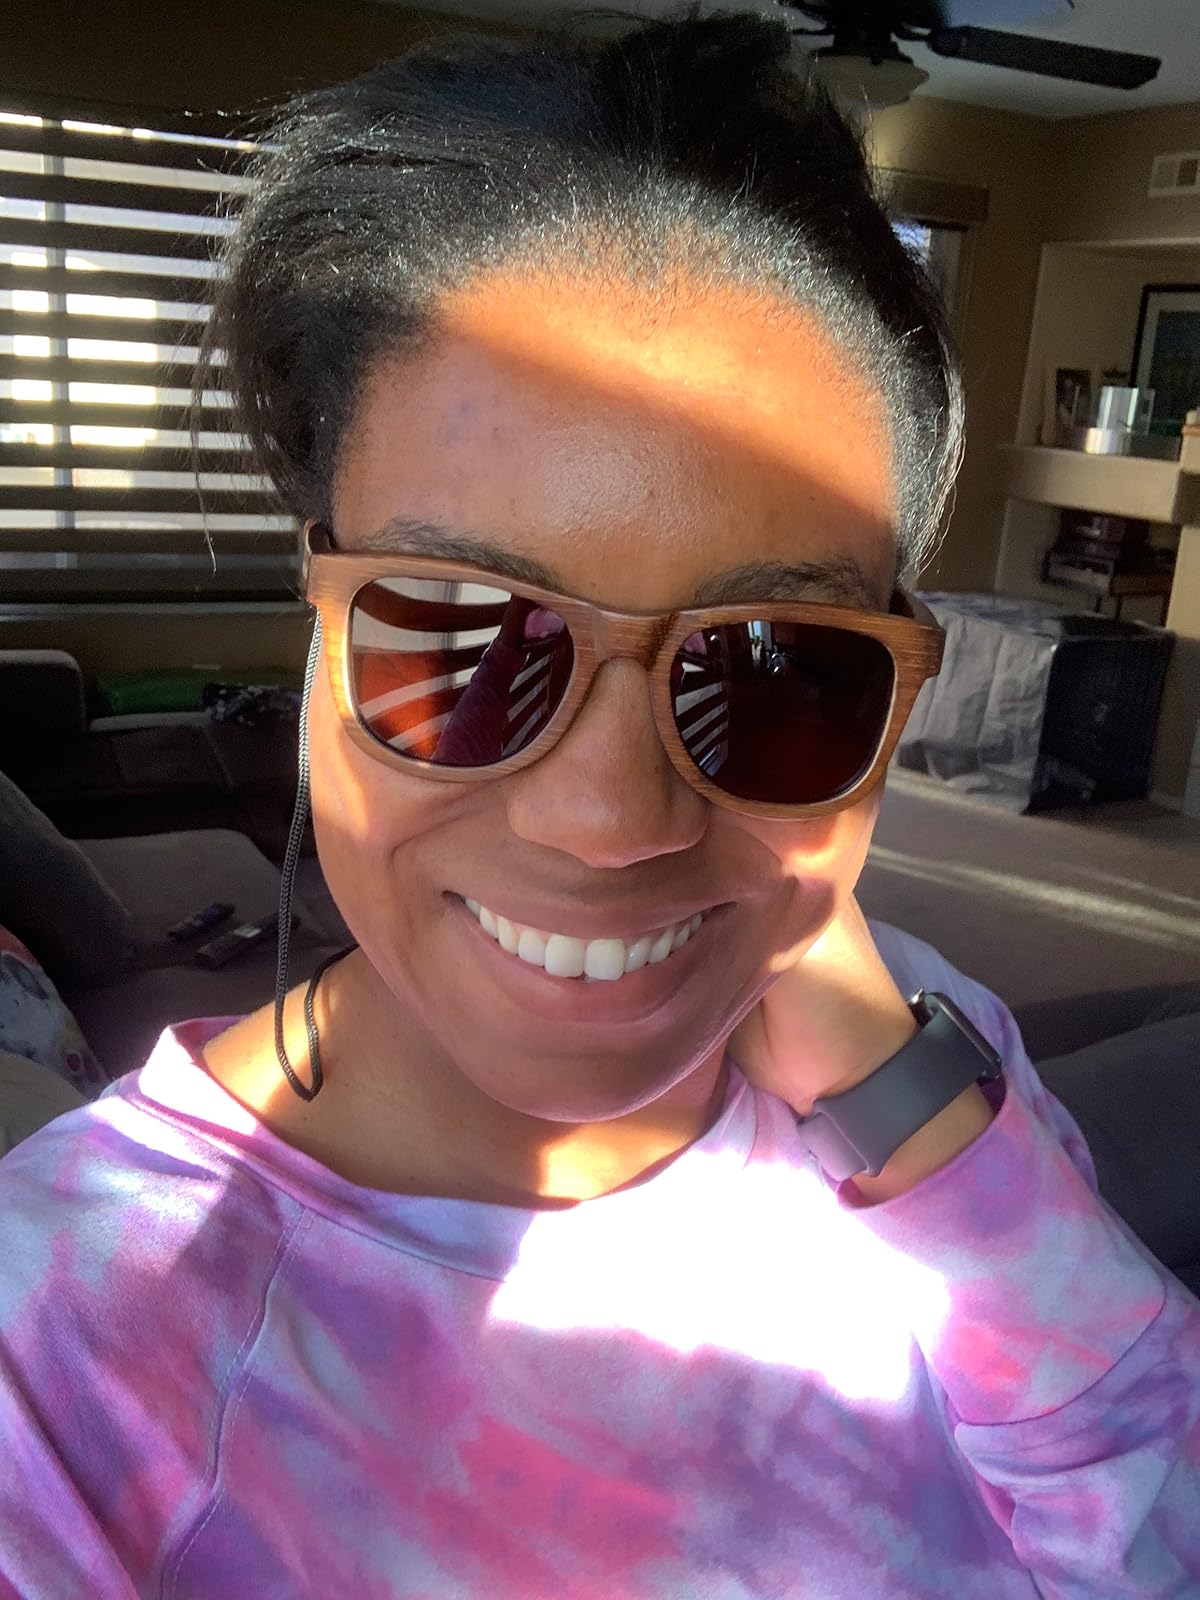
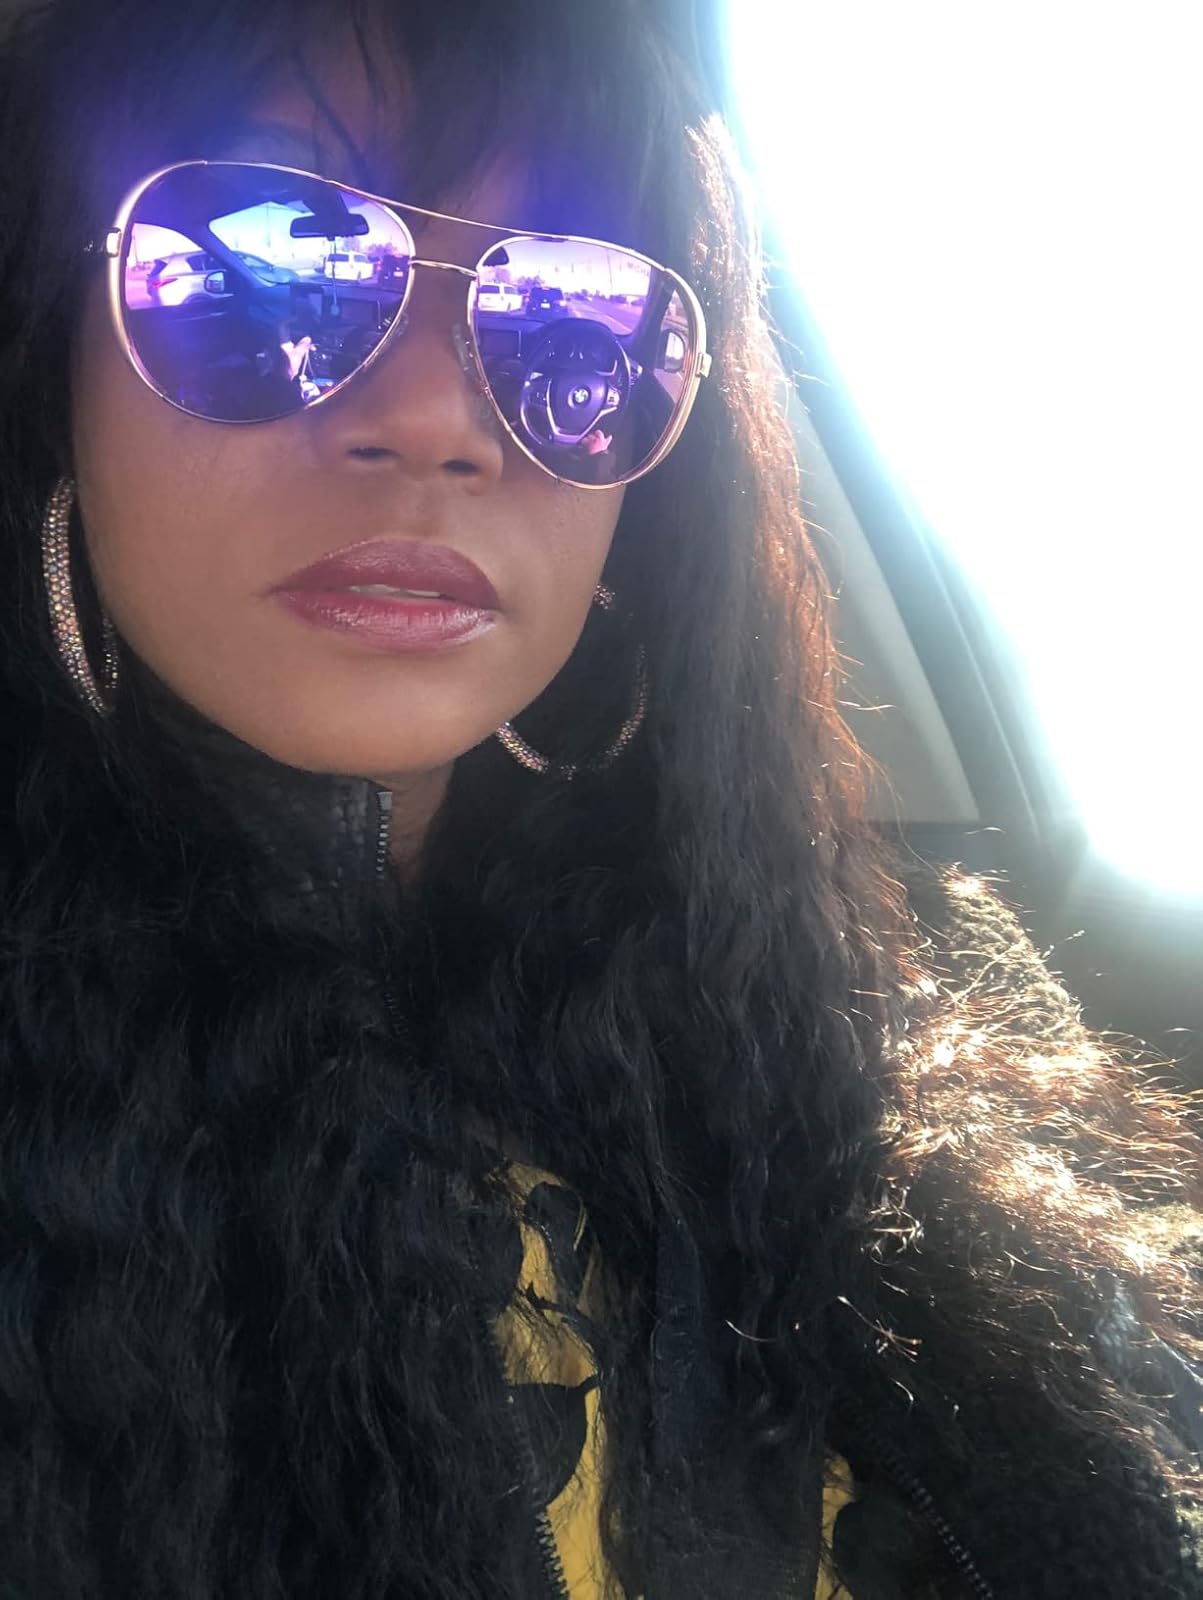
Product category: accessories_sunglasses
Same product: no